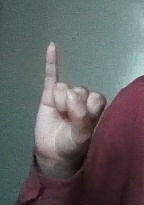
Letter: meem